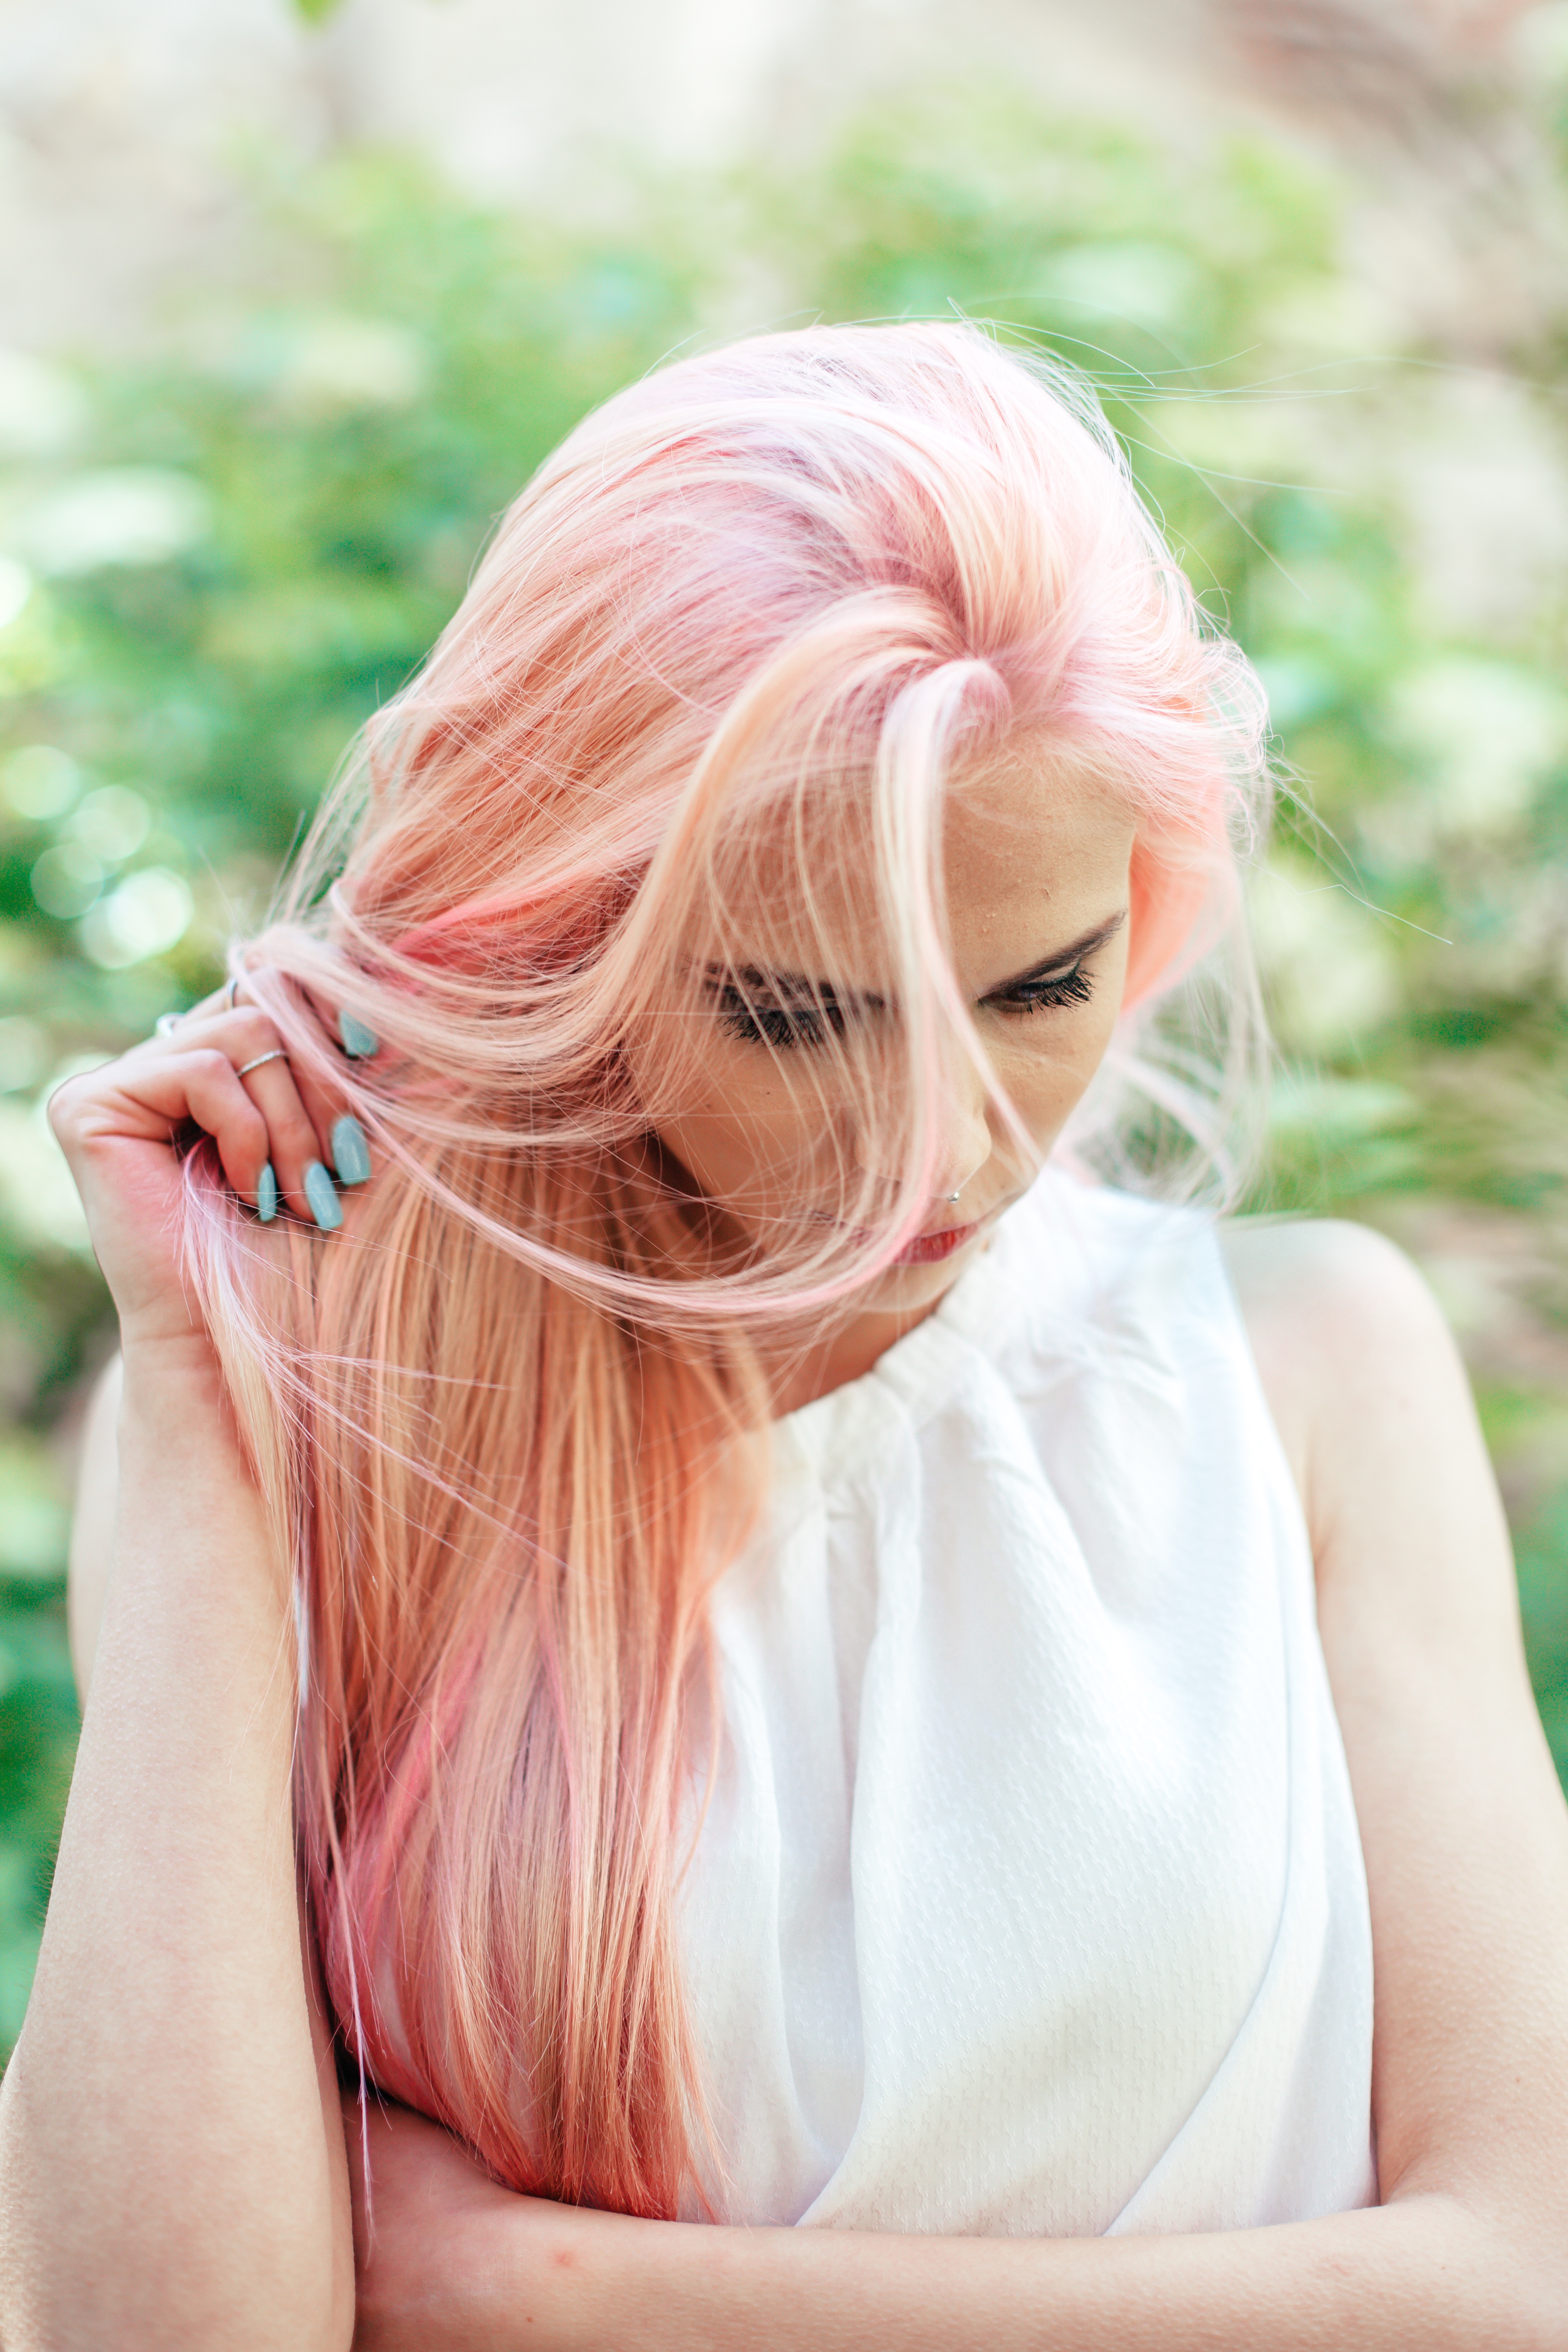
girl, woman, hair, photography, portrait, model, pink, hairstyle, long hair, face, eye, skin, beauty, blond, brown hair, sense, portrait photography, human hair color